München Hauptbahnhof

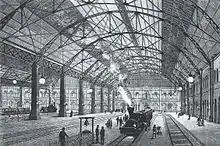
The great hall constructed by MAN-Werk Gustavsburg (1885)

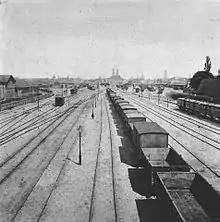
View of the station tracks from Hackerbrücke, 1870

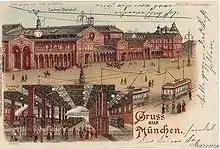
The station about 1903 (postcard)

The opening of the line from Munich to Ingolstadt in 1867, the Munich–Mühldorf–Simbach and the Munich–Grafing–Rosenheim lines in 1871 and the Munich–Buchloe in 1873 created further capacity problems. Thus, two projects were developed: Friedrich Bürklein planned another wing station. The other option was a new building, requiring the demolition of the Ostbahnhof. They chose the second option. So from 1877 to 1883 under the leadership of Carl Schnorr von Carlsfeld, Jacob Graff and Heinrich Gerber, a new concourse was built with 16 tracks. Carl Schnorr von Carlsfeld was responsible for the redesign of the tracks, Jacob Graff was the site manager of the building and Heinrich Gerber was in charge of the construction. The old hall was twice the size of the new, so that the front part of it remained as the main hall. The other premises were extended. The project was completed at the end of the 1883.